German occupation of Rome

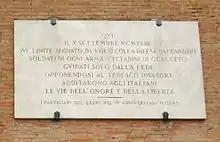
Memorial plaque of the Battle of Porta San Paolo (10 September 1943)

Beginning on 9 September 1943, some units of the Regular Army attempted to prevent the Germans from occupying Rome; alongside the Italian soldiers fought a few hundred civilians, who largely rushed in a spontaneous and uncoordinated manner in order to attempt a last, and almost desperate, defense of the city; among the civilian casualties (241 according to the official tally, about 400 according to another assessment) the best known is Raffaele Persichetti. According to other estimates, 414 Italian soldiers and 183 civilians were killed in the fighting in those days, supported by units and divisions of the Motor Armored Corps and the Capital Defense, which were also joined by handfuls of private citizens.